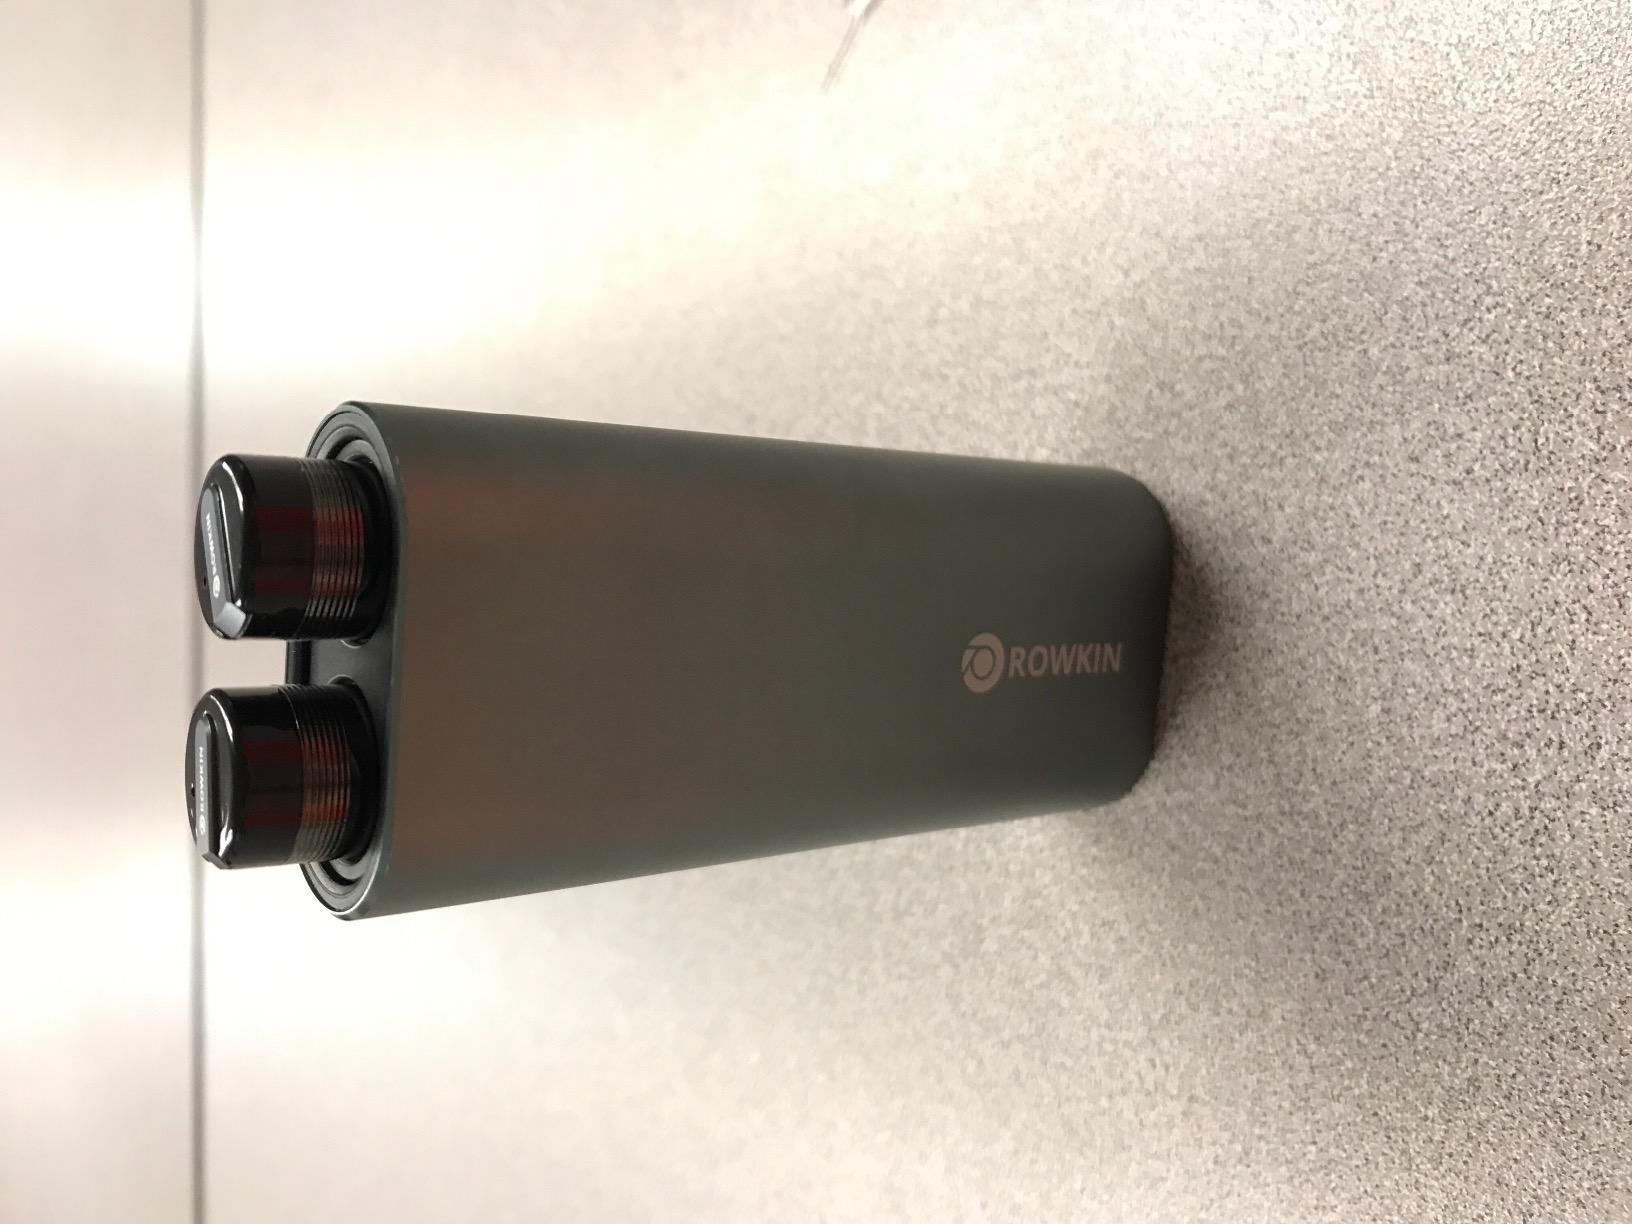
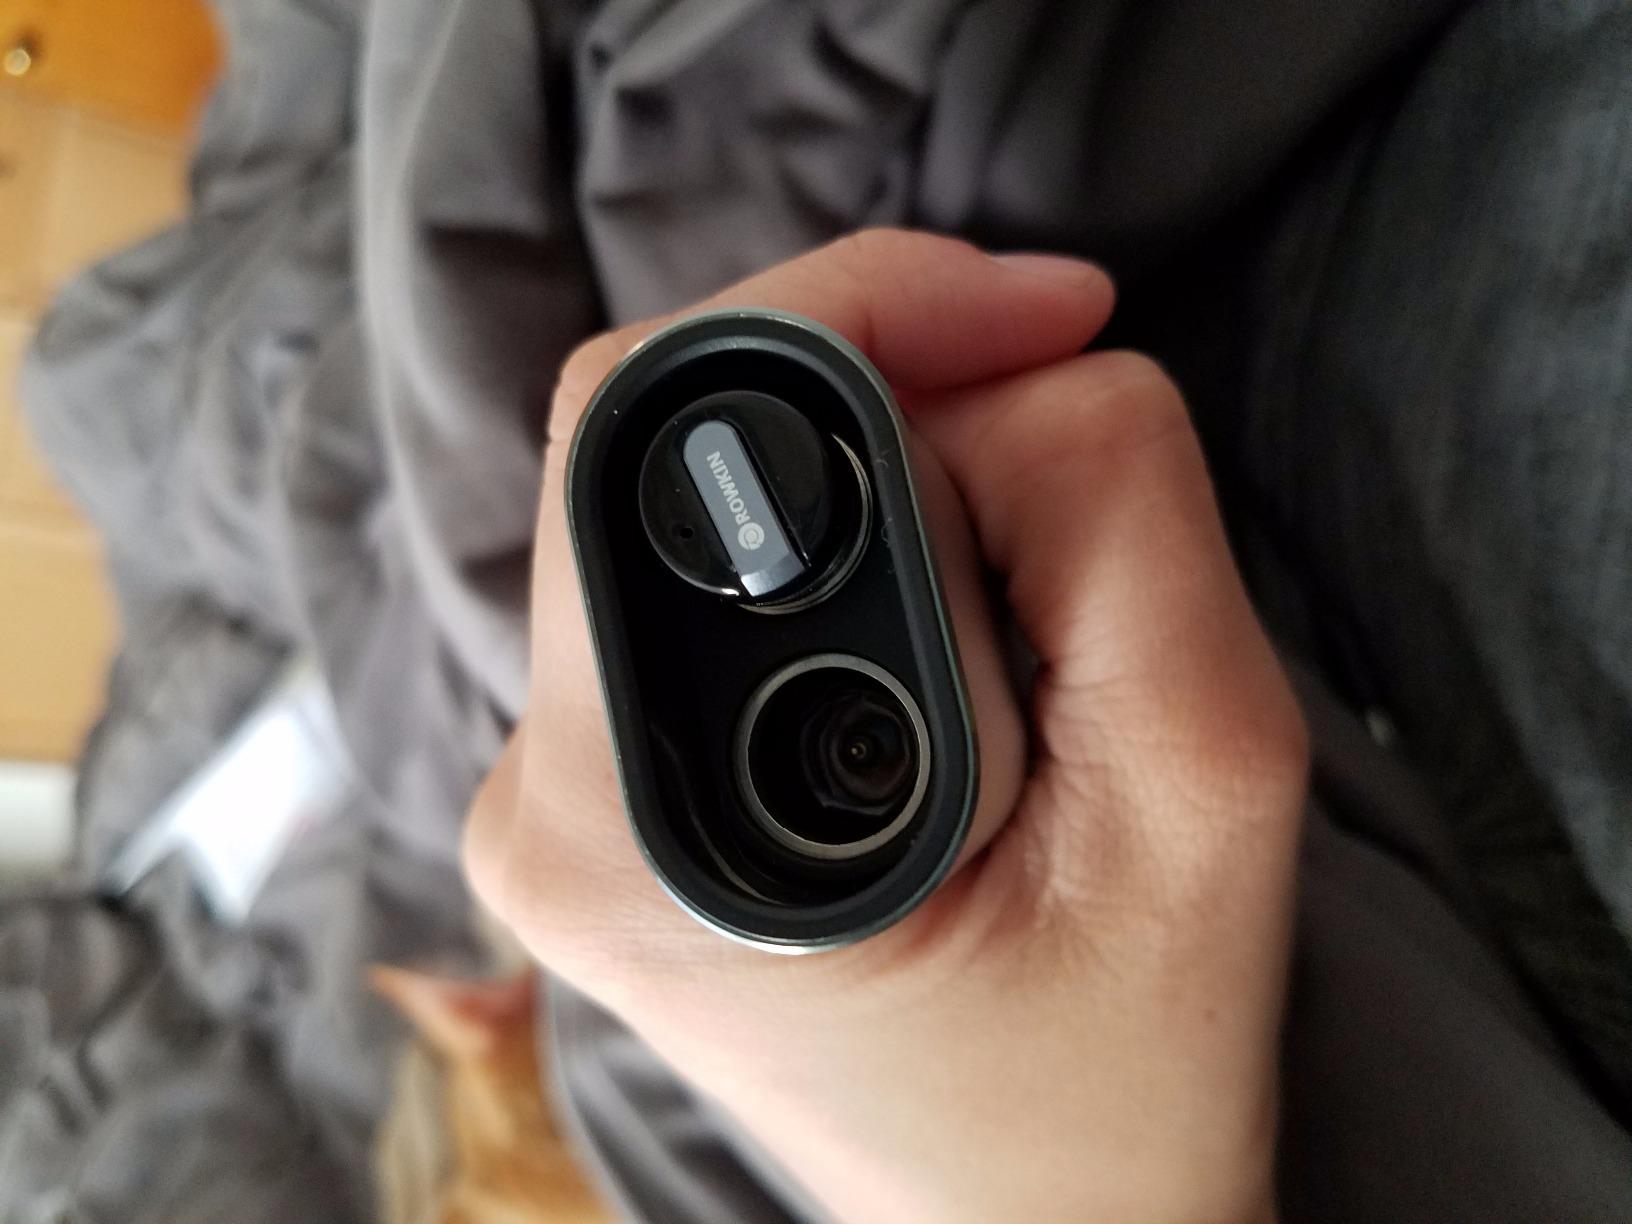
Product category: headphones
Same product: yes